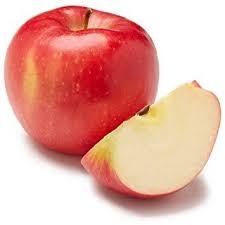
Label: apple